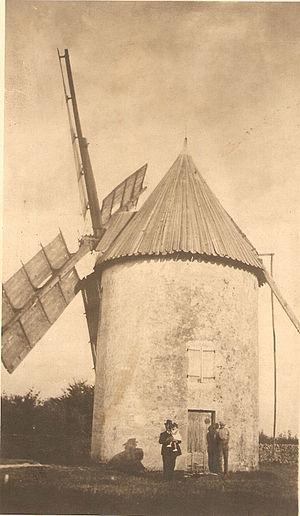
Mon Moulin (à Forges (Charente-Maritime)) avec mon arrière grand-père à droite sur la photo.
Forges est une commune du Sud-Ouest de la France, située dans le département de la Charente-Maritime.